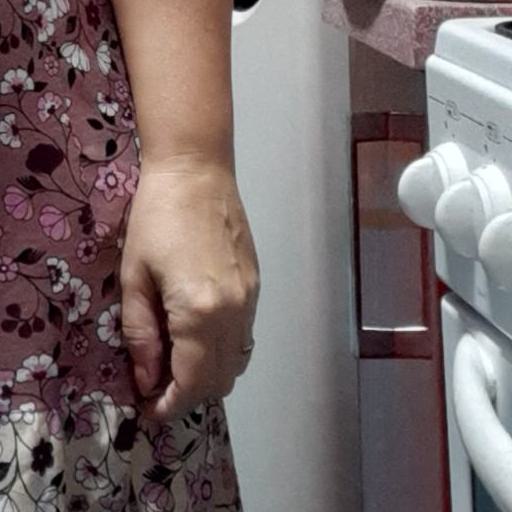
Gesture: no_gesture